Spielfeld-Straß–Trieste railway

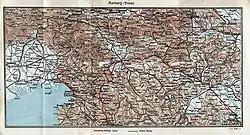
Maribor–Trieste line (1899)

The last section to Trieste was opened on 27 July 1857. 14 viaducts were necessary to cross the karst at Aurisina. The line ended at the site of the current Trieste Centrale station.